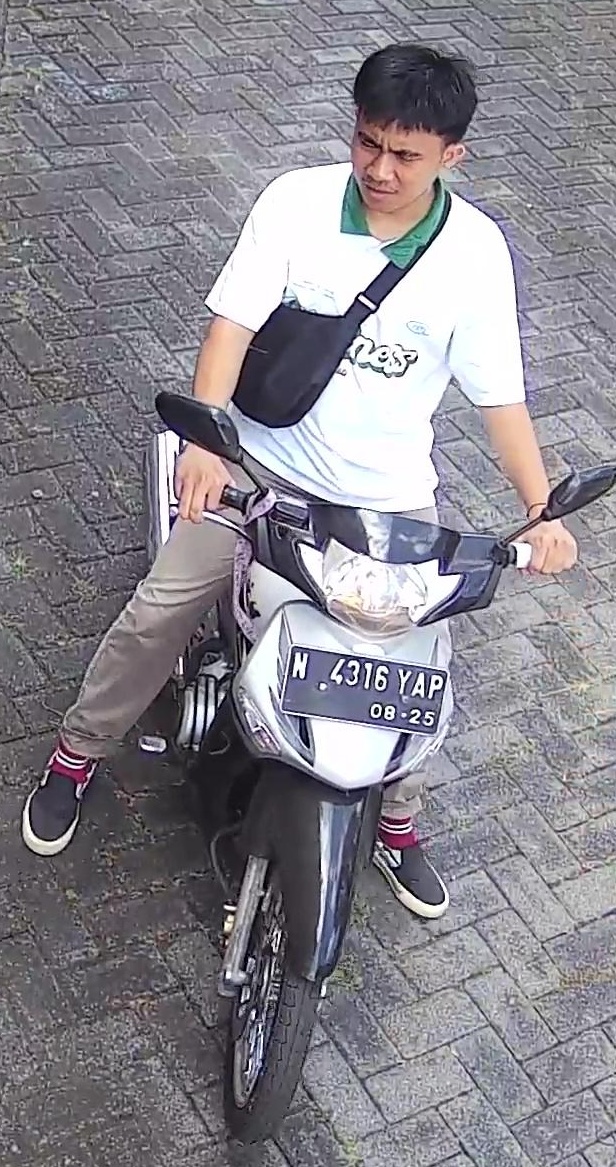
person-with-helmet: 0
person-without-helmet: 1